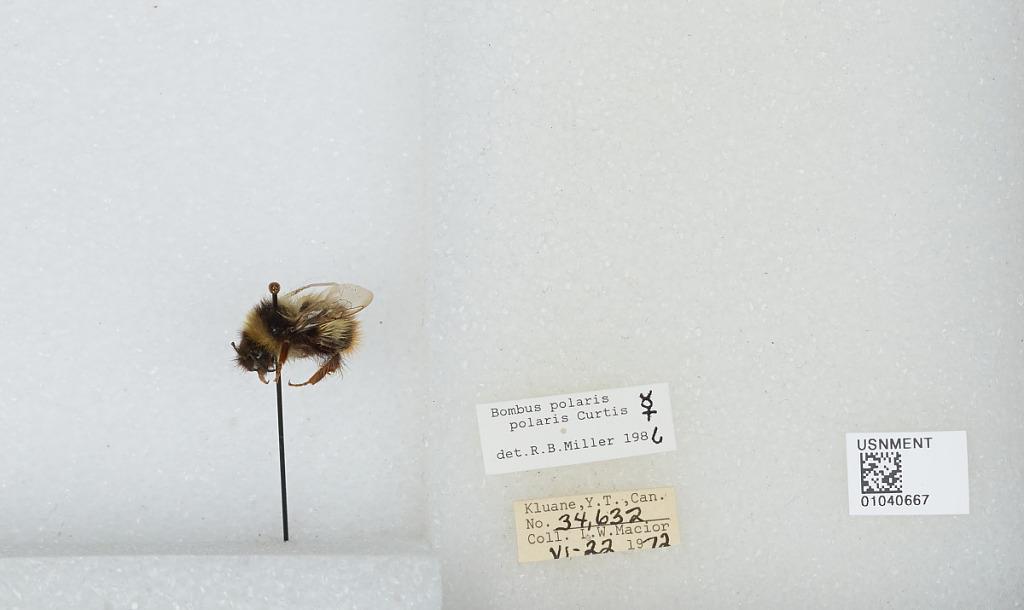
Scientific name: Bombus (Alpinobombus) polaris Curtis
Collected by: L. Macior
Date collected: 1972-6-22
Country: Canada
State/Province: Yukon Territory
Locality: Kluane
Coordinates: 60.75, -139.5
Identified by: Miller, R. B.